Caroline Y. Robertson-von Trotha

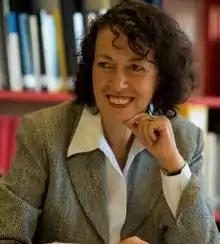
Caroline Y. Robertson-von Trotha

Caroline Y. Robertson-von Trotha (born 22 February 1951 in Glasgow, Scotland) is a Scottish sociologist and cultural scientist, working in Germany.